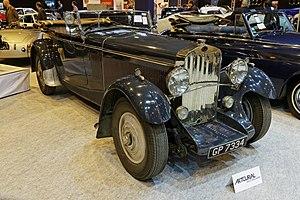
Henri Albert Maurice Chapron, né le 30 décembre 1886 à Nouan-le-Fuzelier et mort le 14 mai 1978 à Paris, fut un carrossier automobile français.
La Delage D8 ou Delage Type D8 est une voiture de prestige du constructeur automobile français Delage, fabriquée entre 1929 et 1939 par Delage.